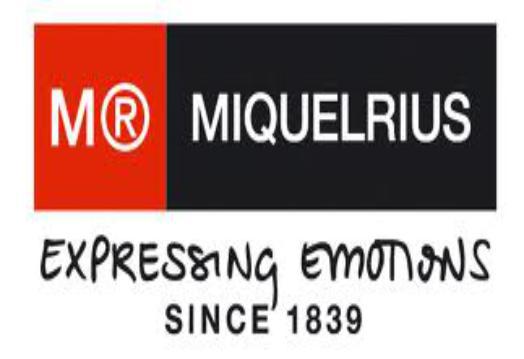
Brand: miquelrius-1
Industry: Necessities